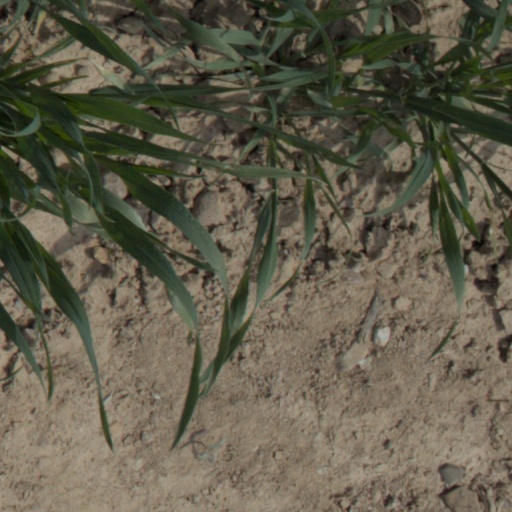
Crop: wheat